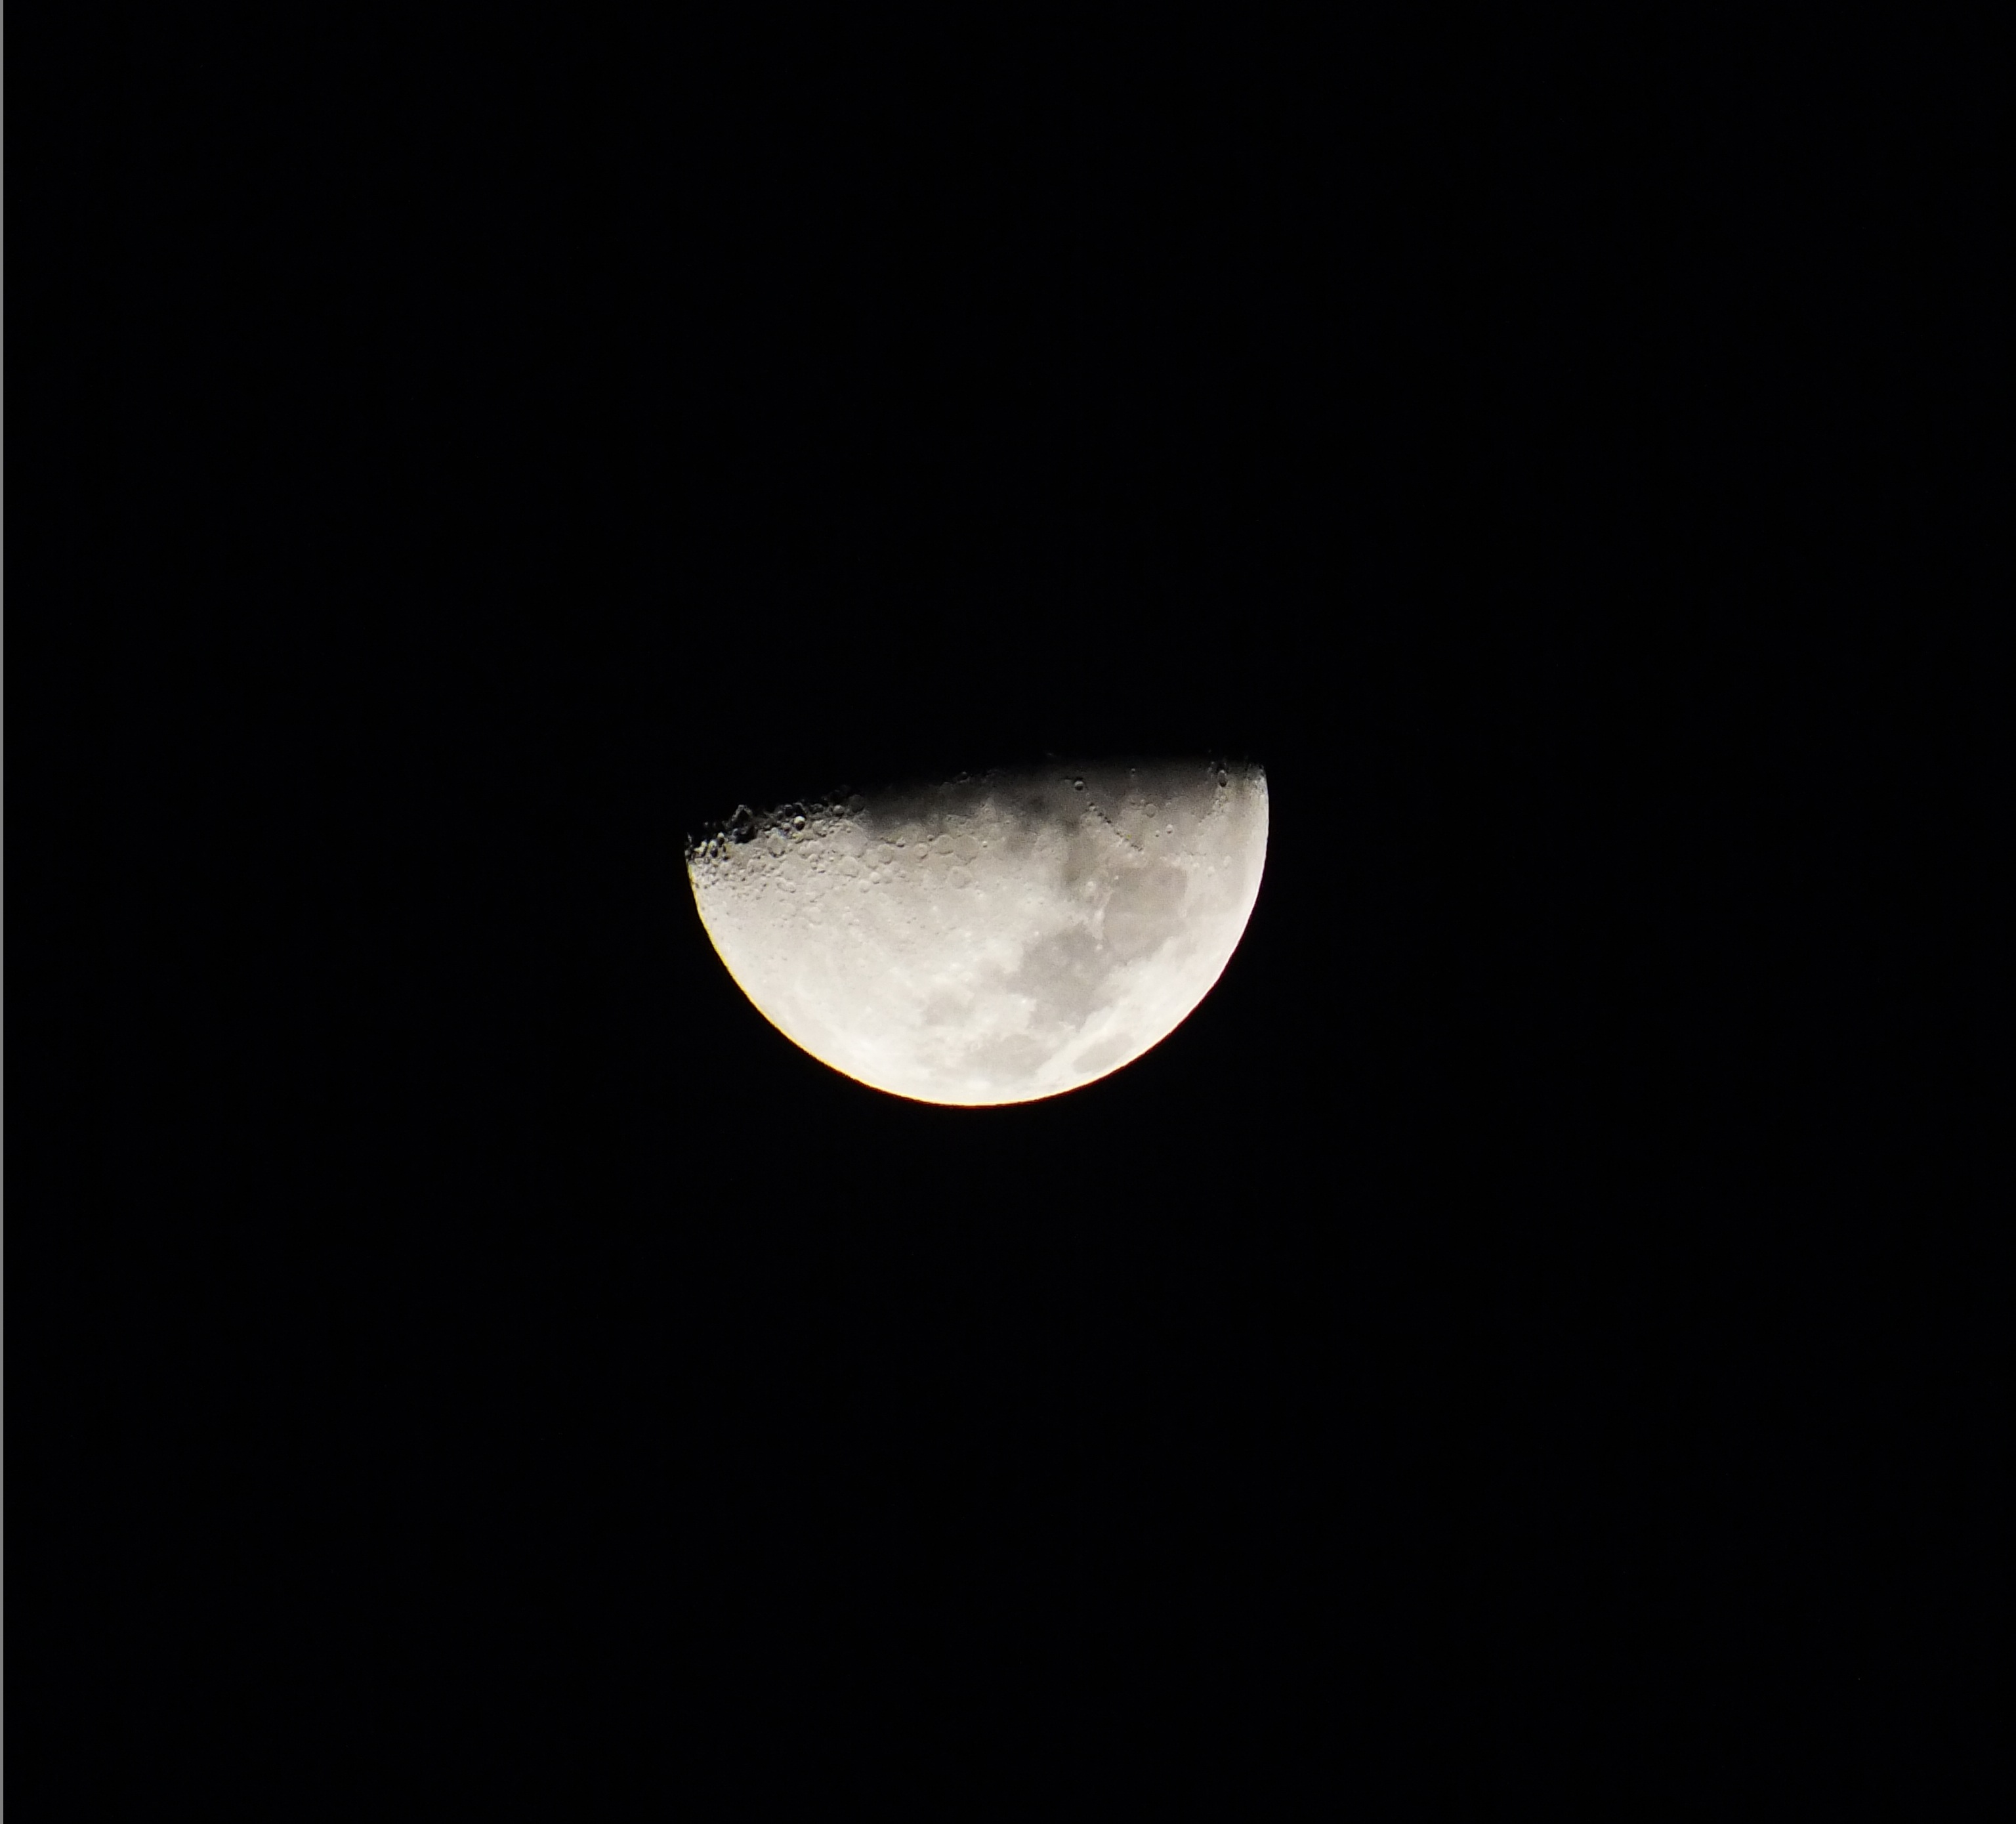
black and white, night, atmosphere, space, crater, darkness, black, moon, full moon, moonlight, circle, at night, craters, beauty, crescent, penumbra, waning, black background, blue moon, lunar surface, moon by night, astronomical object, celestial event